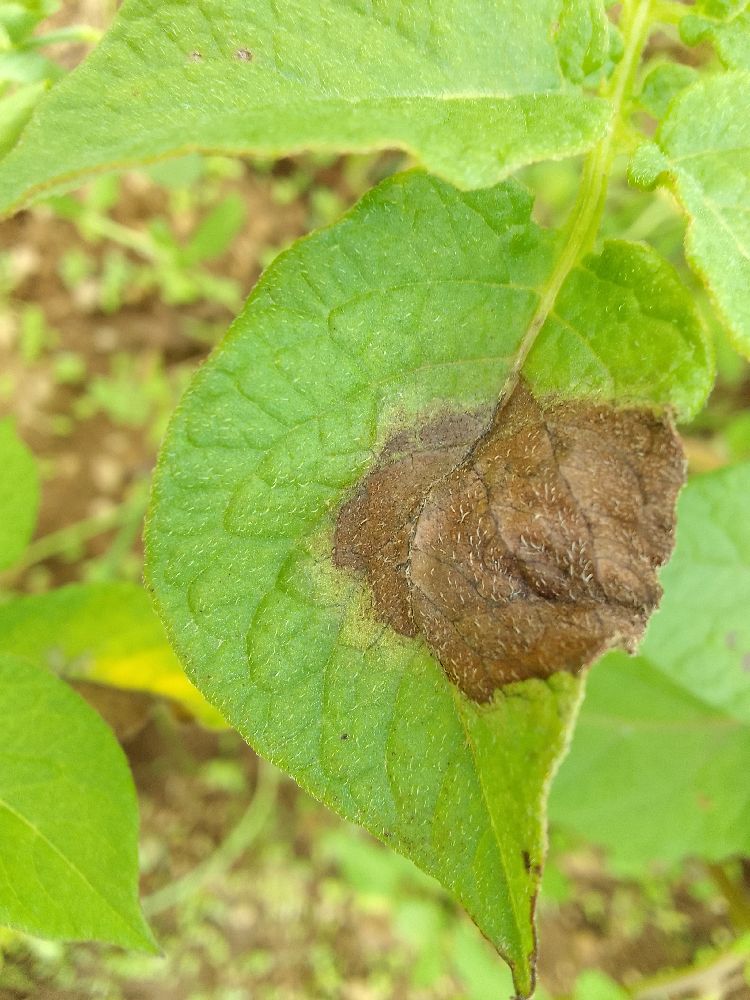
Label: Late blight